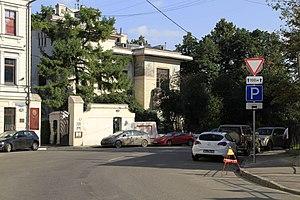
Maison de Ryabushinsky Русский: Дом С.П. Рябушинского
La rue Spiridonovka est une rue du centre historique de Moscou.